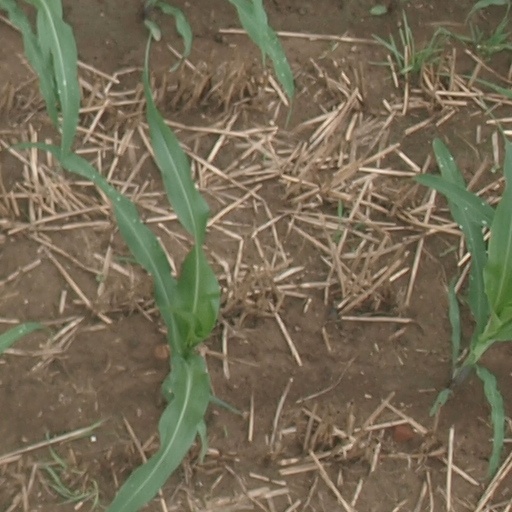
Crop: maize; corn